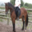
Label: horse